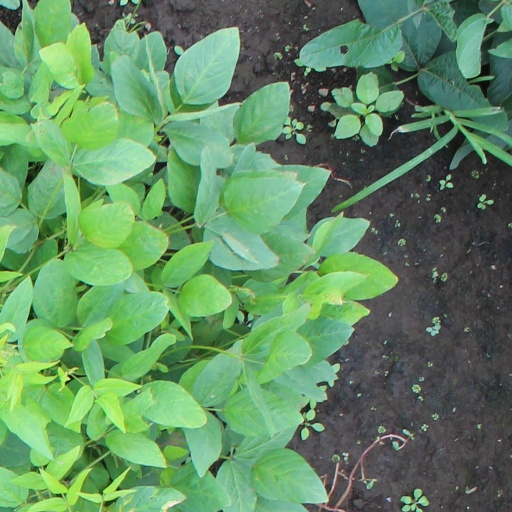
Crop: soybean